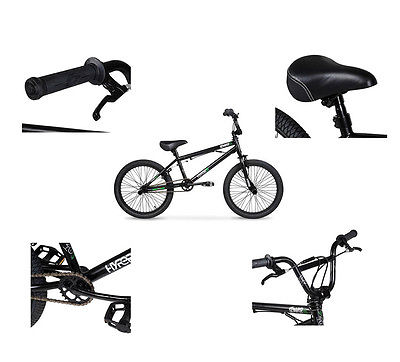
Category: bicycle